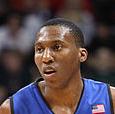
Age: 22